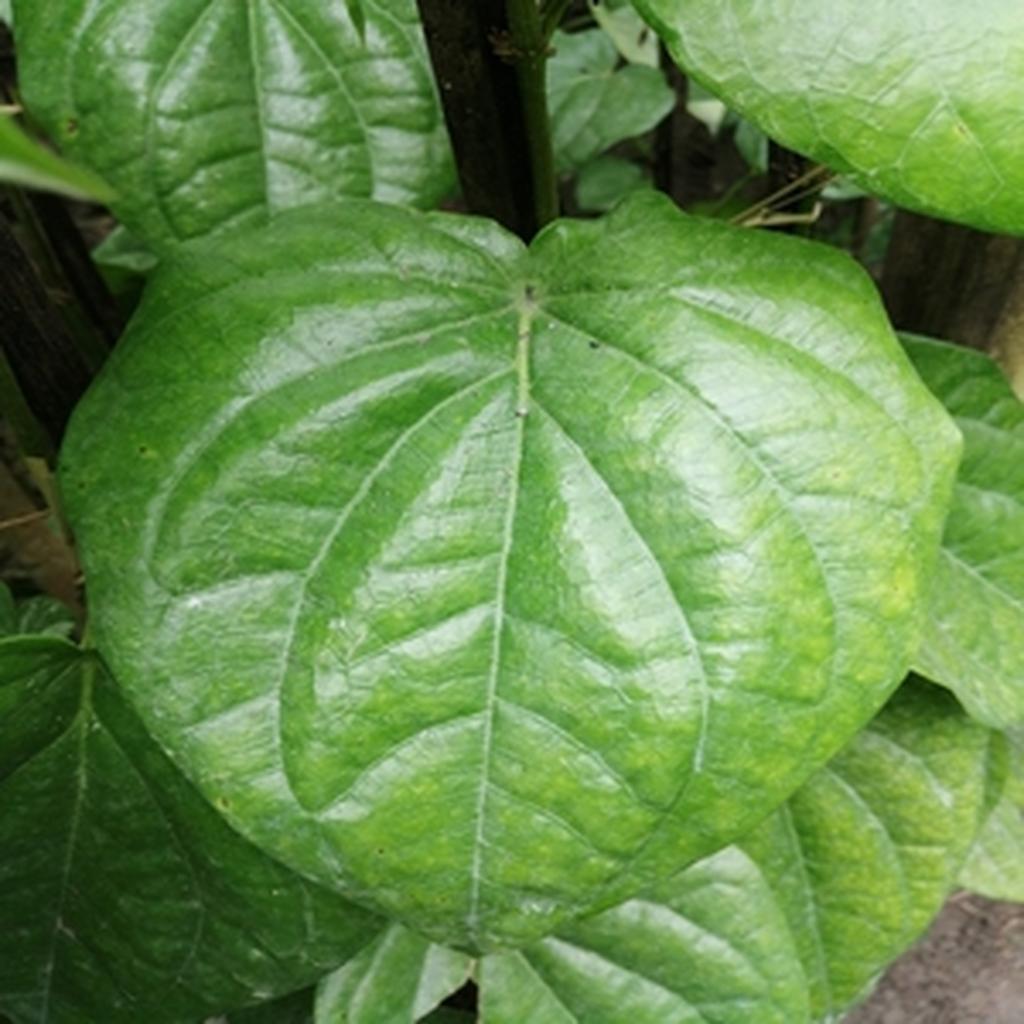
Label: Healthy_Leaf